Death of Blair Peach

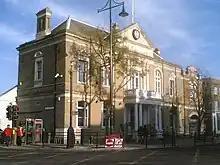
The old Southall town hall, where the National Front rally took place

In the run-up to the 1979 general election, the National Front announced that it would hold a meeting at Southall Town Hall on 23 April 1979, St George's Day. Southall was to be one of 300 parliamentary seats for which the organisation put up candidates. Prior to the Southall meeting, similar events had resulted in clashes with anti-racist protesters, including in Islington, north London, on 22 April, and in Leicester the following day. At both events, police had been injured trying to keep the two sides separate.